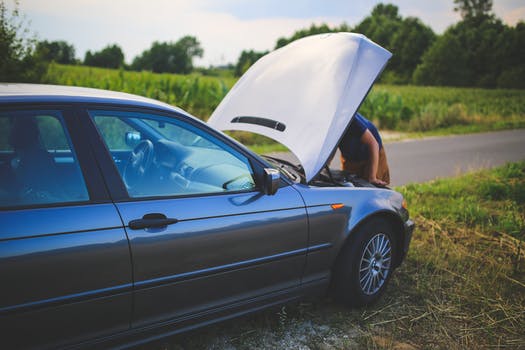
Label: No Watermark